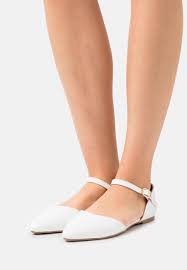
Label: Ballet Flat